Moacir Barbosa

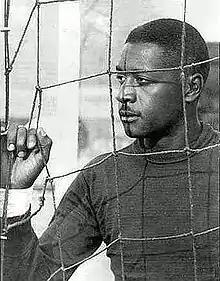
Barbosa in 1945

Moacir Barbosa do Nascimento (27 March 1921 – 7 April 2000) was a Brazilian professional footballer who played as a goalkeeper. His career spanned 22 years. He was regarded as one of the world's best goalkeepers in the 1940s and 1950s, and was known for not wearing gloves, as would be typical. Barbosa is mainly associated with Brazil's defeat against underdogs Uruguay in the decisive match of the 1950 FIFA World Cup, an upset dubbed the "Maracanazo". Barbosa is also known for his achievements at Vasco da Gama, especially the first South American Championship, and the club's domination in the Campeonato Carioca in 1940s and 1950s.